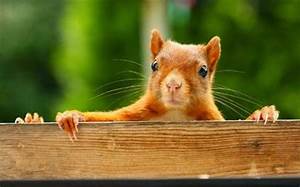
Label: squirrel